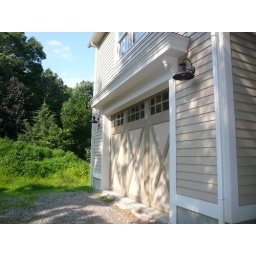
Small roof over garage door